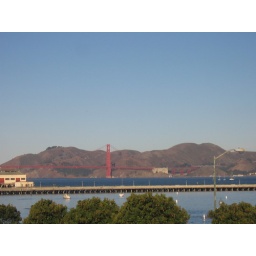
gg bridge from cable car turn around